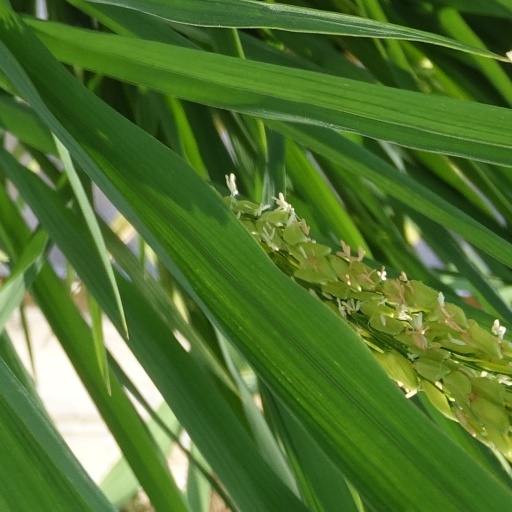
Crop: rice